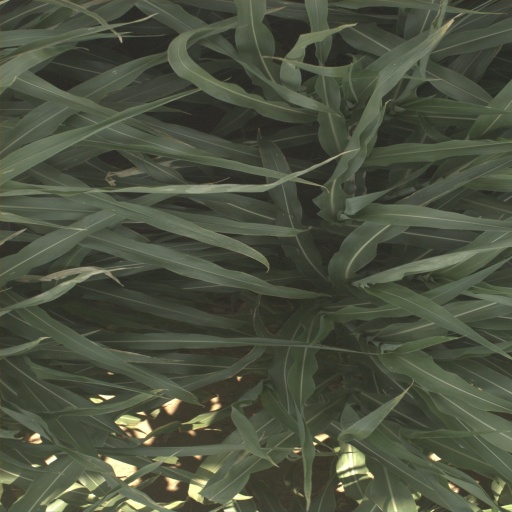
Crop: sorghum